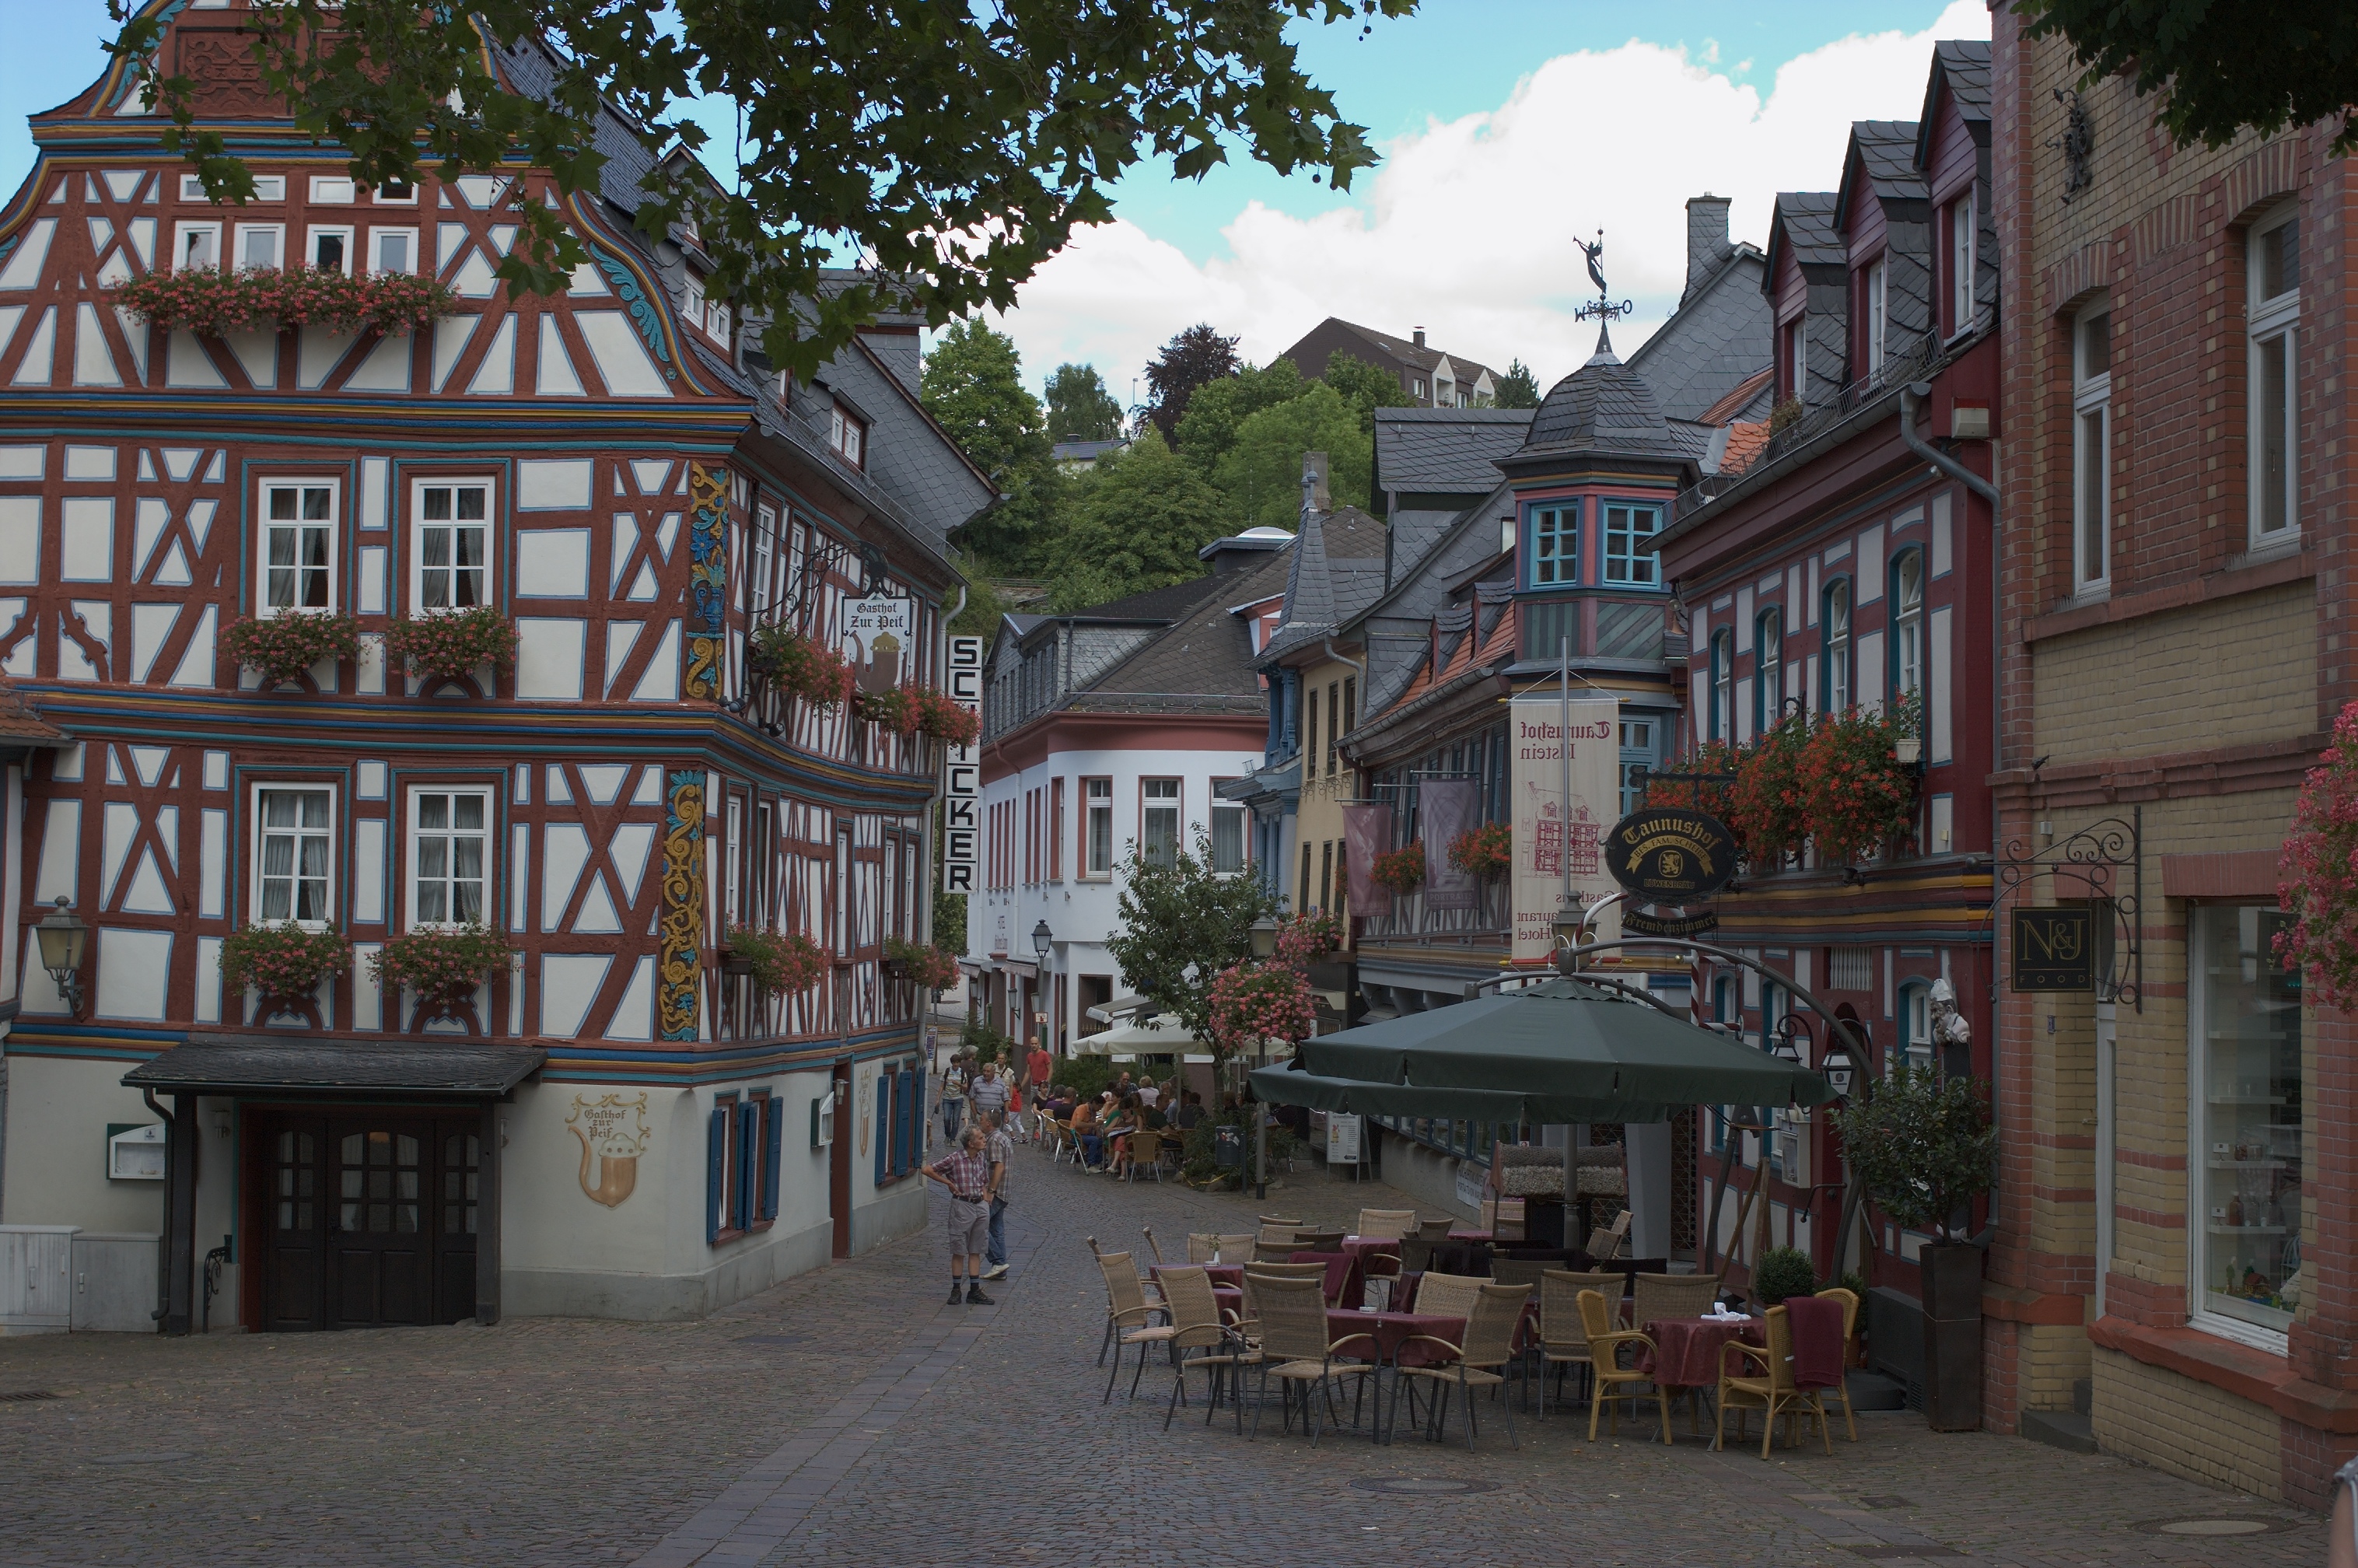
road, street, house, town, city, village, property, waterway, 2013, 35mm, rawtherapee, germany, deutschland, pentax, estate, hessen, lenstagged, steffenzahn, f24, 35mmf24, k100d, justpentax, smcpentaxda35mmf24al, pentaxda35mmf24al, smcpentaxda12435mmal, smcpdal35mmf24al, neighbourhood, idstein, residential area, human settlement